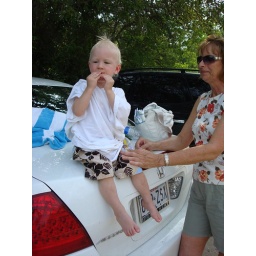
sitting on the car in dad's HUGE shirt